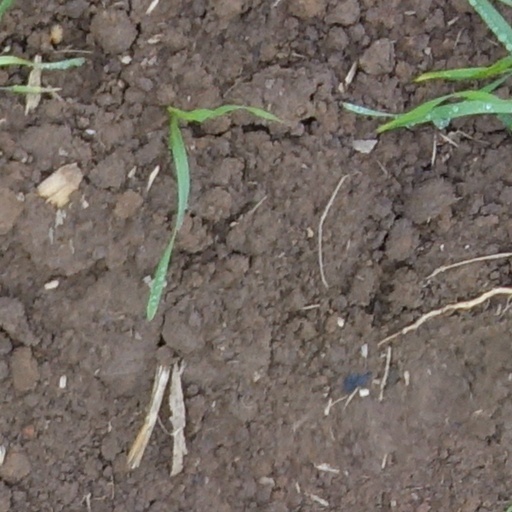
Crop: wheat